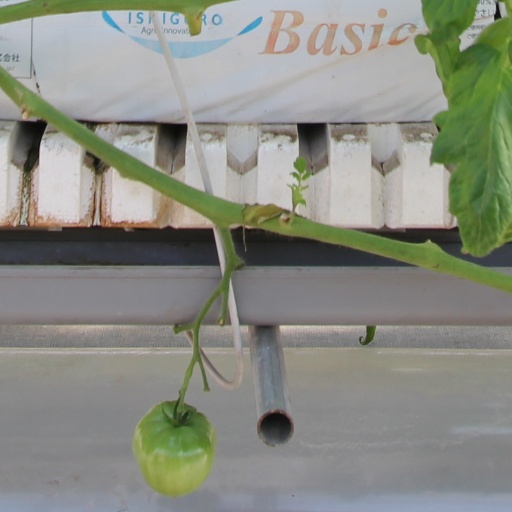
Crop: tomato